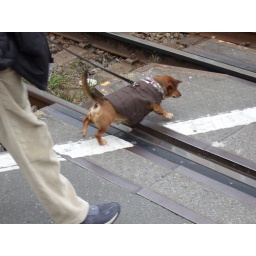
cute dog in vest jumping over tracks